Subaqueous volcano

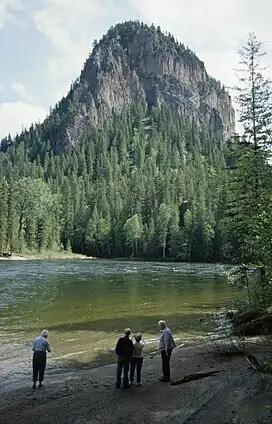
White Horse Bluff

A subaqueous volcano is a volcano formed from the eruption or flow of magma that occurs under water (as opposed to a subaerial volcanic eruption). Subaqueous volcanic eruptions are significantly more abundant than subaerial eruptions and are estimated to be responsible for 85% of global volcanism by volume.